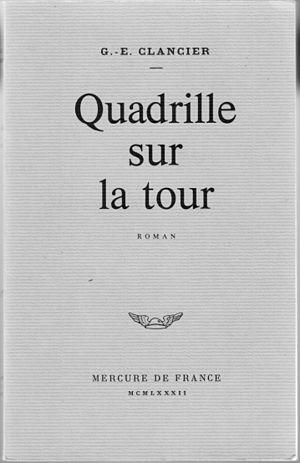
Châlus est une commune française située dans le département de la Haute-Vienne, en région Nouvelle-Aquitaine. Localisée au sud-ouest de Limoges et au nord-est de Périgueux, elle appartient au Limousin historique. Elle est connue pour être le lieu où le roi d'Angleterre Richard Cœur de Lion fut mortellement blessé en 1199.